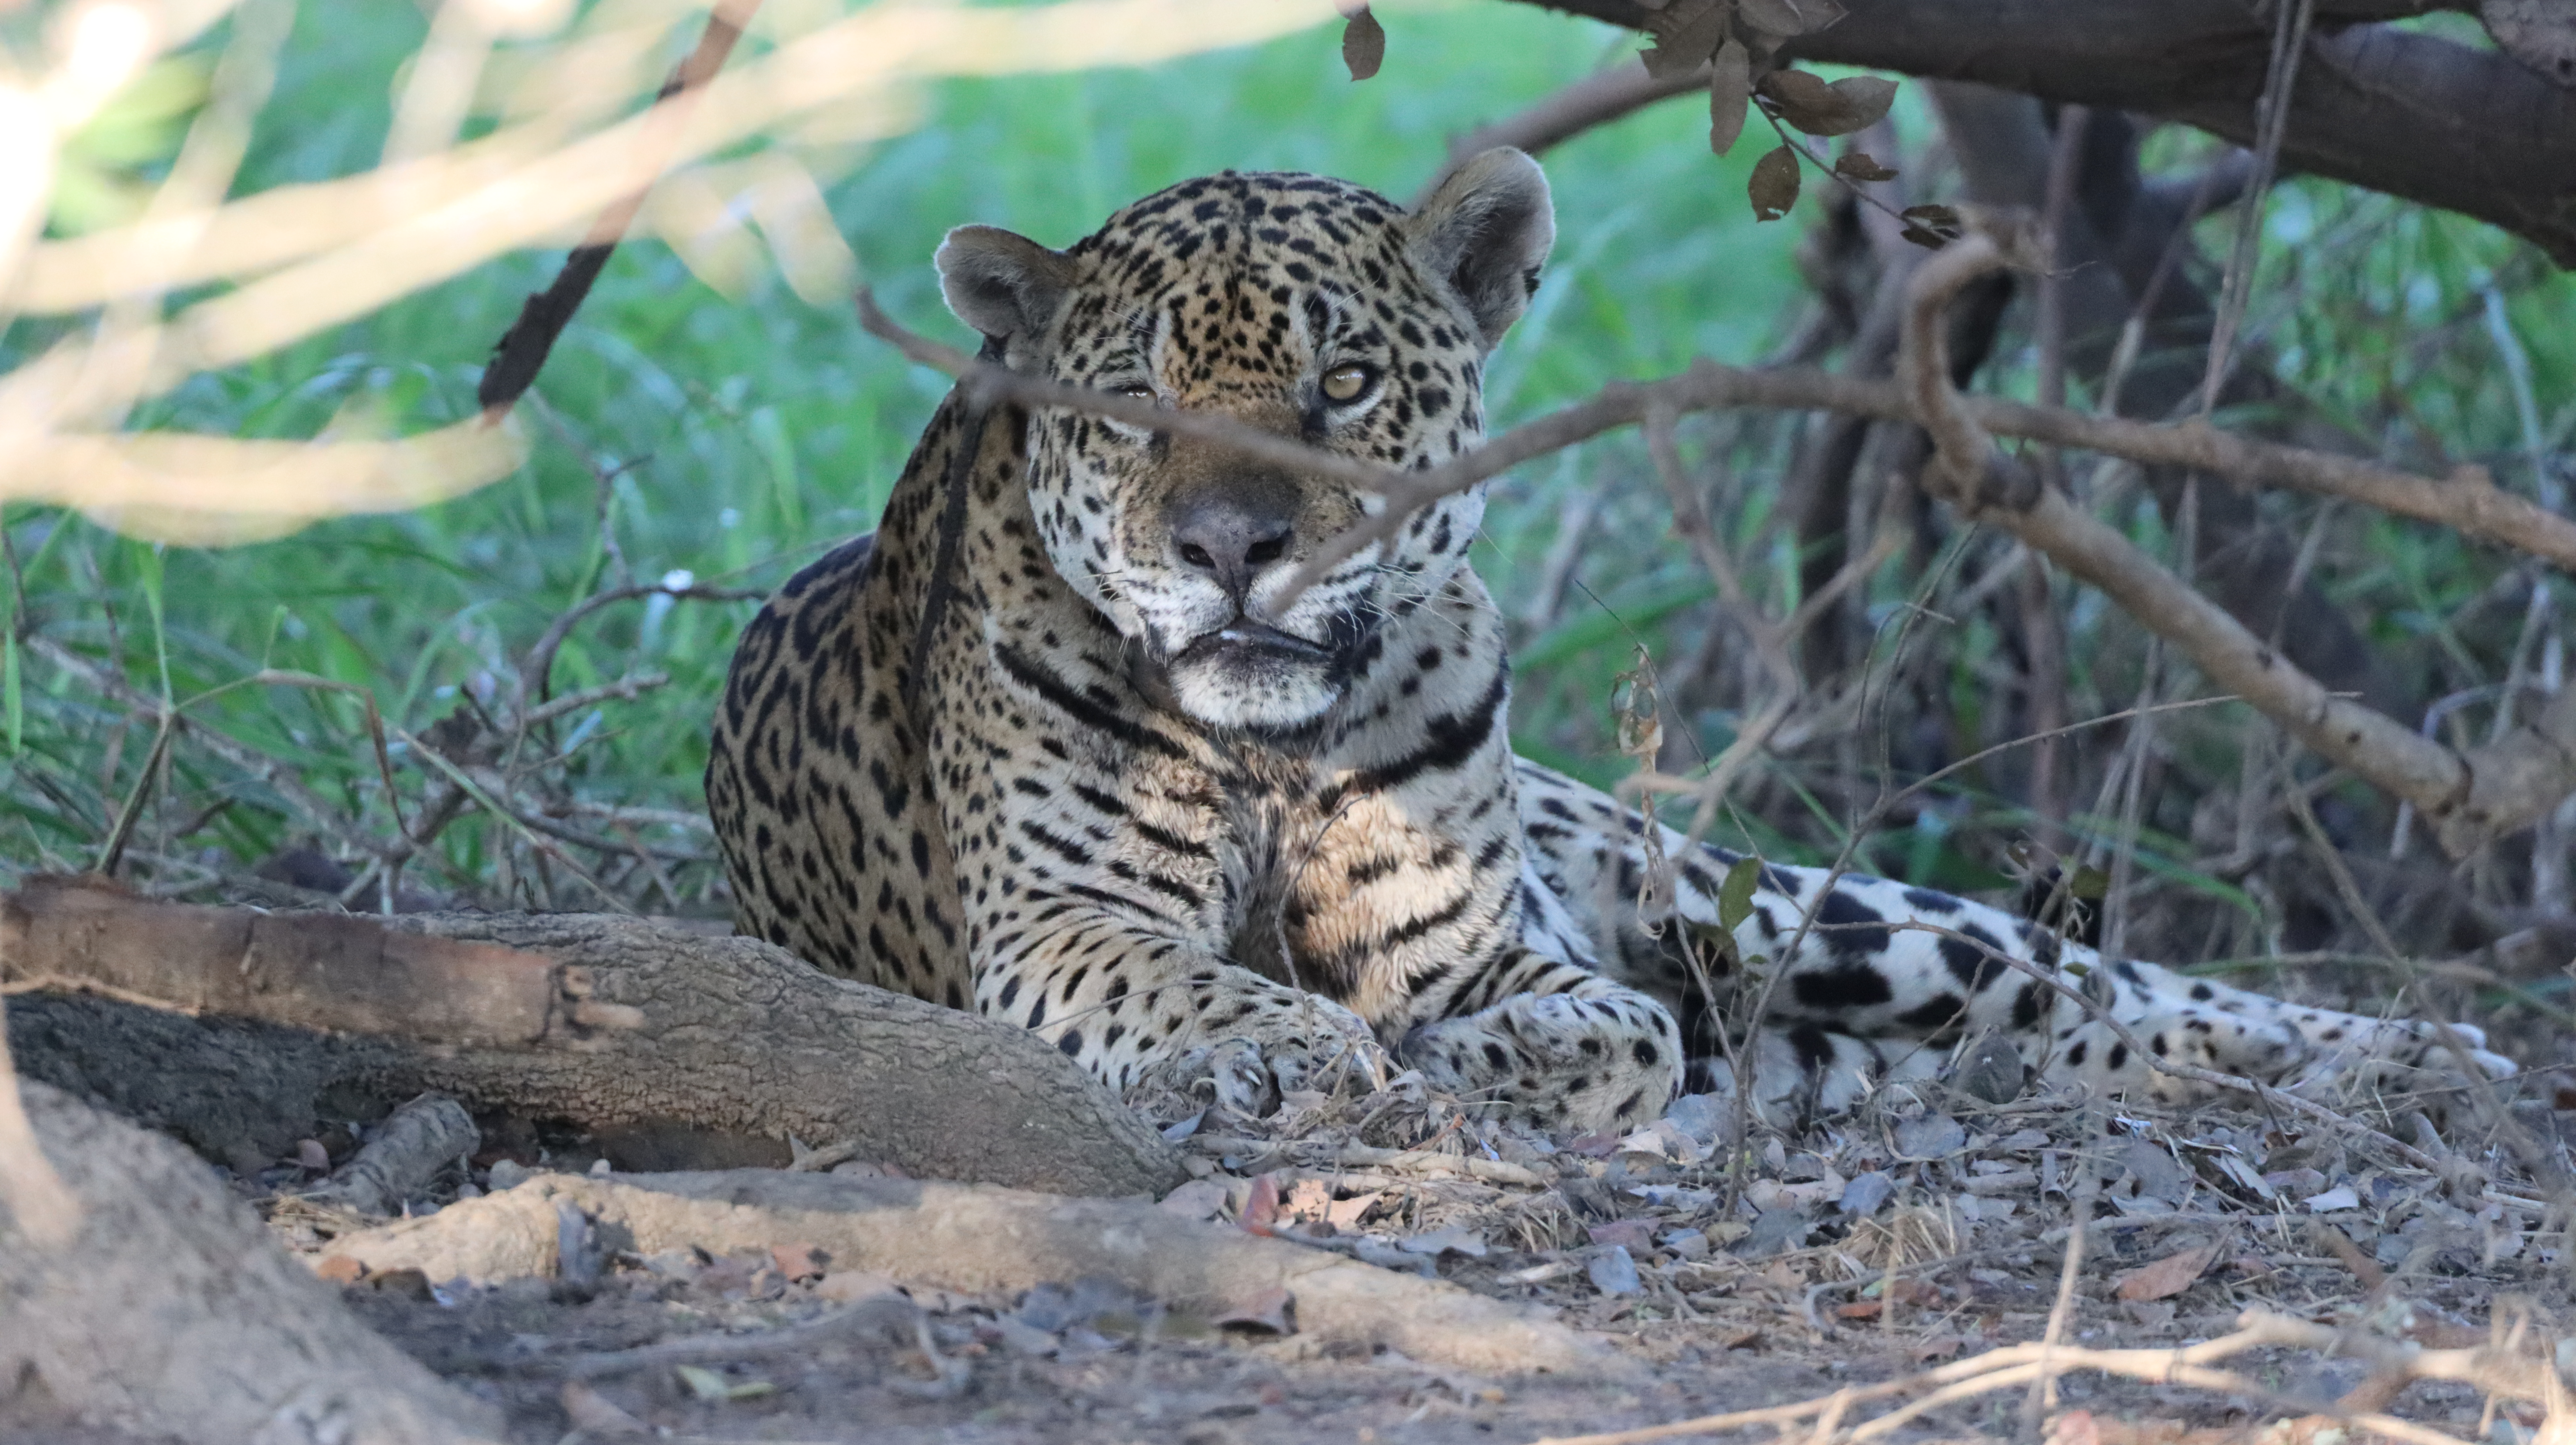
Jaguar: Ousado